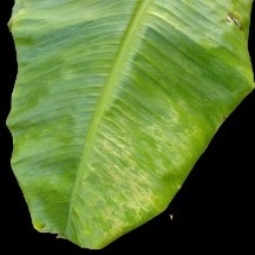
Label: Calcium